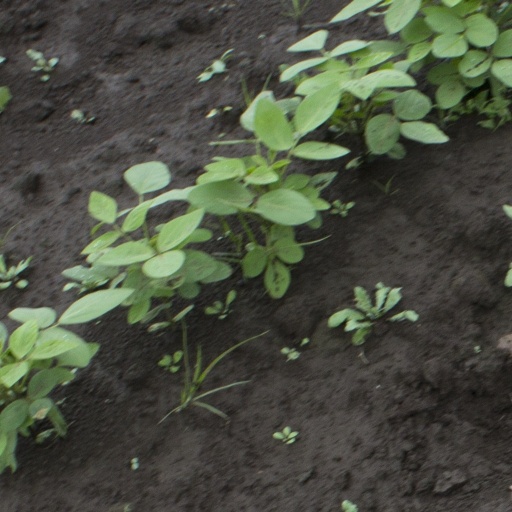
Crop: soybean